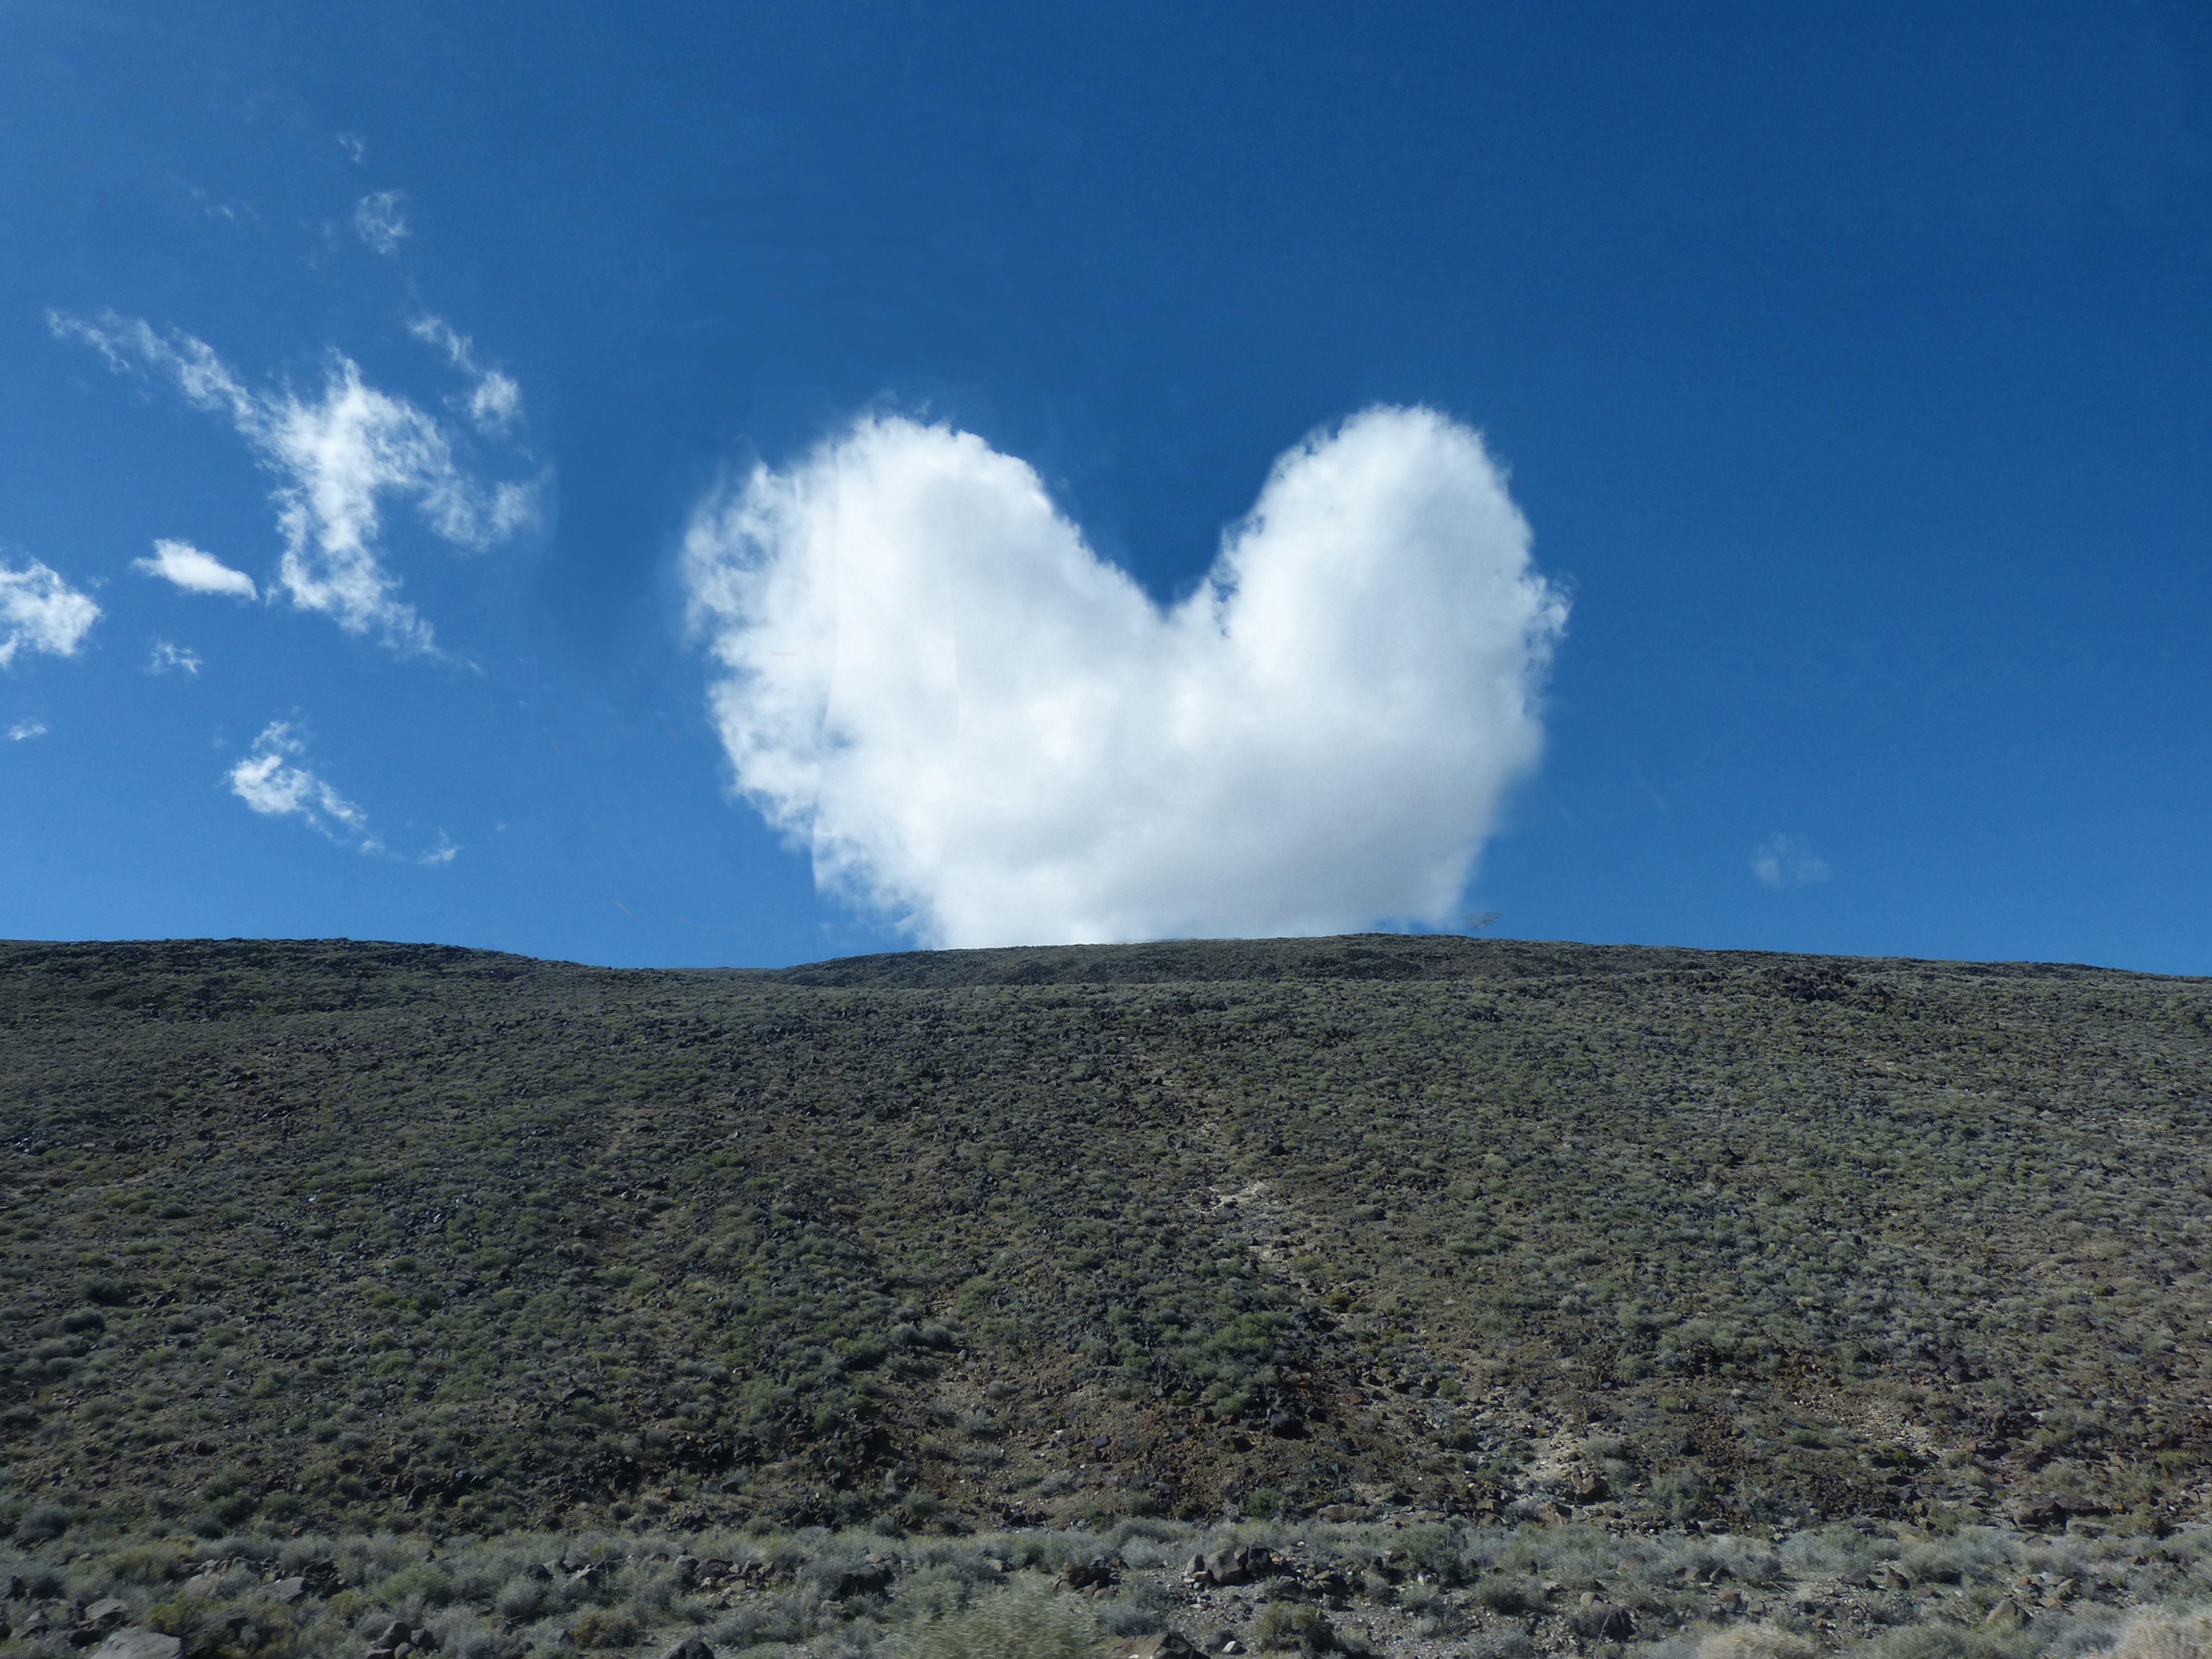
sea, horizon, mountain, cloud, sky, hill, desert, love, heart, cumulus, ridge, plain, blue sky, clouds, plateau, hope, ecosystem, love heart, landform, geographical feature, volcanic landform, shield volcano, desert sky